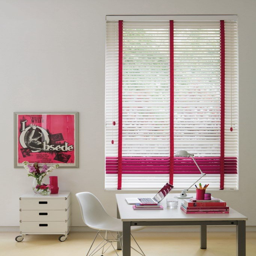
a striking injection of hot pink takes these woods from ordinary to extraordinary .